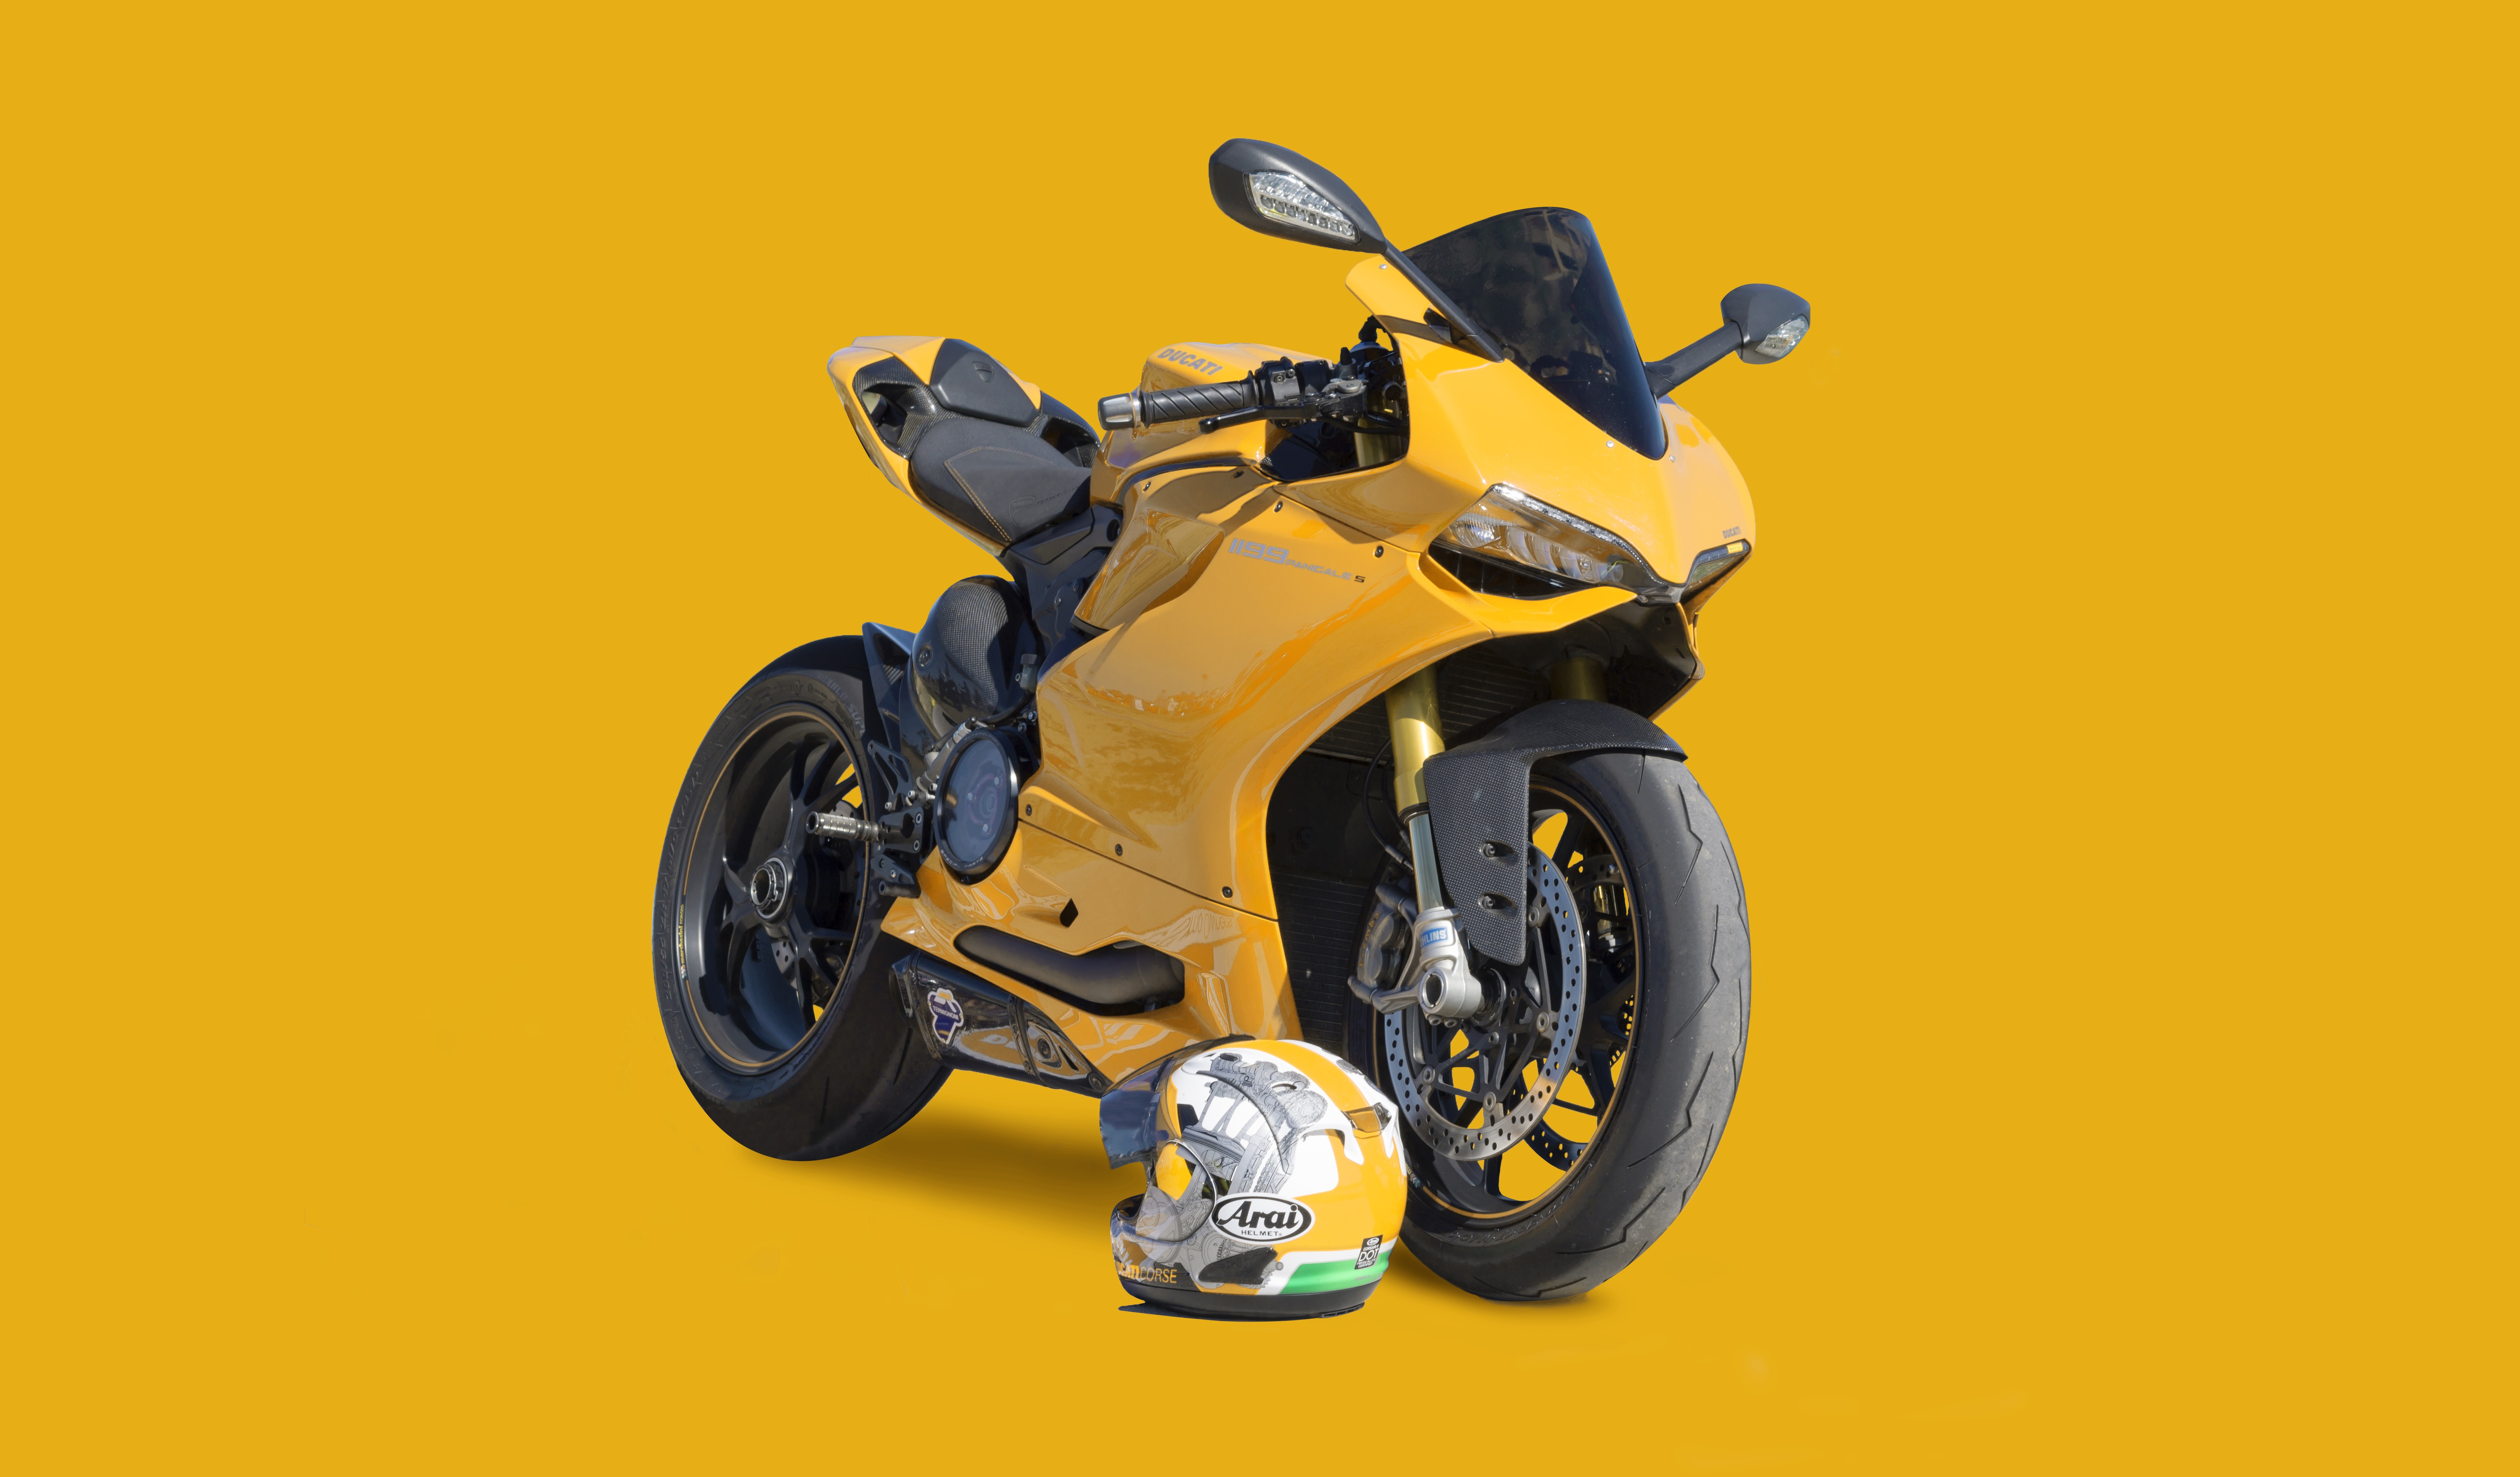
car, wheel, bike, transportation, vehicle, motorcycle, ride, yellow, extreme, motorbike, speed, riding, power, helmet, engine, motor, fast, ducati, motorcycling, all terrain vehicle, land vehicle, corse, automobile make